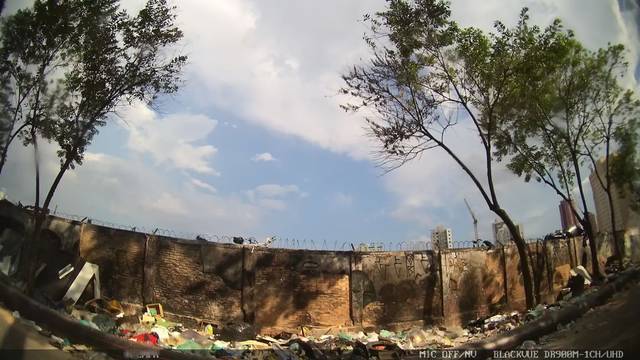
Region: Brazil
Coordinates: -23.559, -46.628